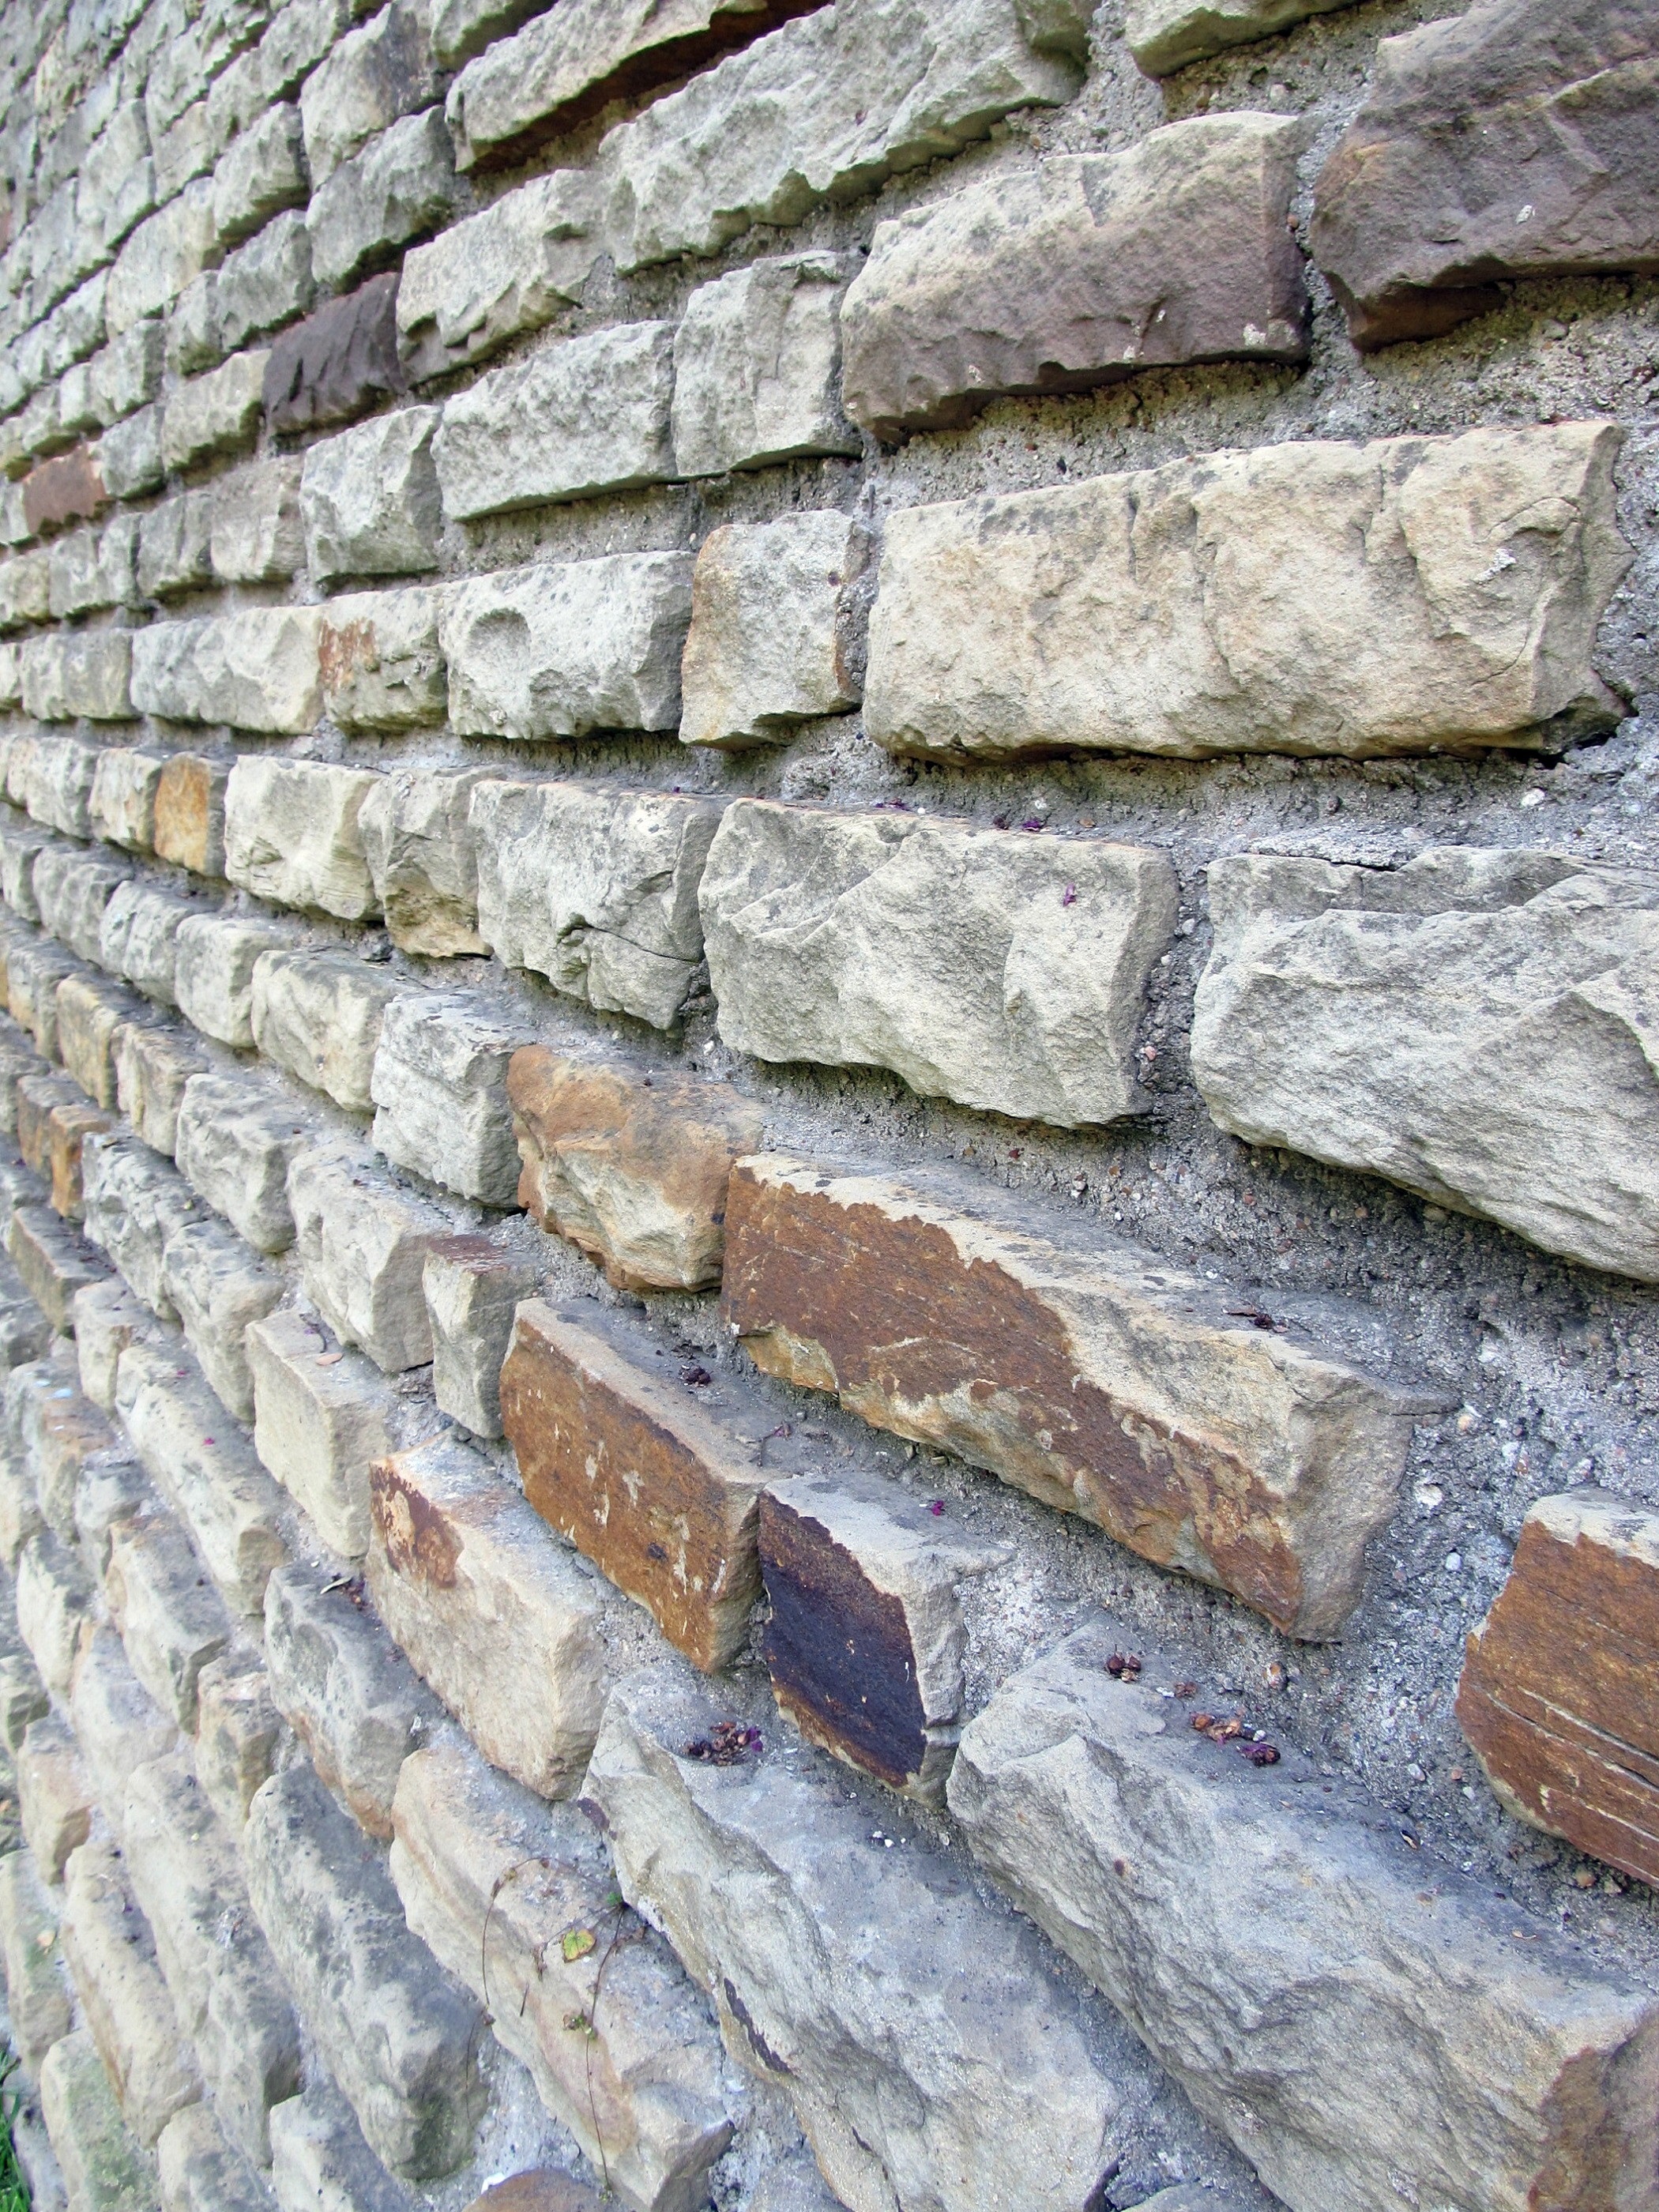
rock, structure, wood, texture, urban, wall, stone, pattern, red, rough, stone wall, brick, material, concrete, brick wall, weathered, rubble, cement, mortar, bricks, brickwork, solid, flooring